Belinda Chapple

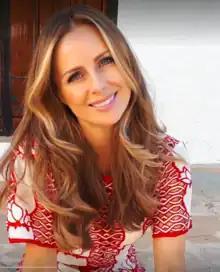
Belinda Chapple

Belinda Barbara Chapple (born 15 January 1975) is an Australian singer, creative director and interior designer. She is a former member of female pop group Bardot.